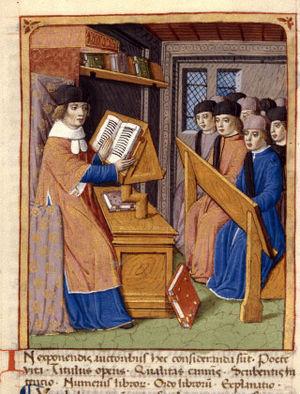
Servius commentant Virgile. Dijon - BM - ms. 0493, f. 056.
Maurus Servius Honoratus, dit Servius, était un grammairien païen de la fin du IVᵉ siècle, réputé parmi ses contemporains comme l'homme le plus instruit de sa génération en Italie ; il est l'auteur d'un livre de commentaires sur Virgile, In tria Virgilii Opera Expositio, qui fut le premier manuscrit imprimé à Florence, par Bernardo Cennini, en 1471.